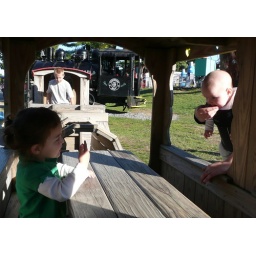
Ruby takes Zoe's order in the dining car of the train